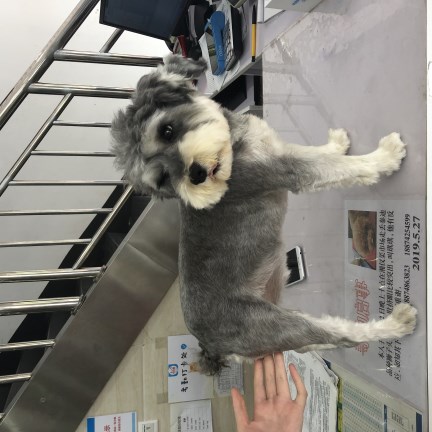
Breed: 2342-n000102-miniature_schnauzer